Amadou Soumahoro

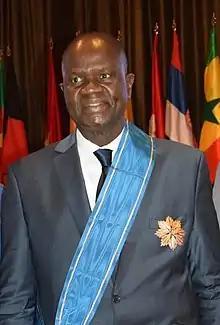
Soumahoro in 2019

Amadou Soumahoro (31 October 1953 – 7 May 2022) was an Ivorian politician. He served in the National Assembly constituency of Séguéla and was President of the National Assembly from 7 March 2019 until his death on 7 May 2022. He also served as President of the "Assemblée parlementaire de la Francophonie" from 9 July 2019 until his death.